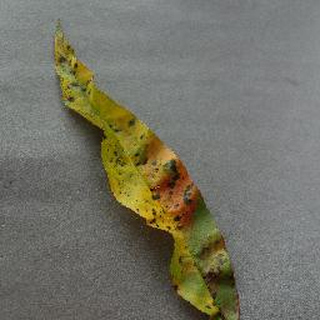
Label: peach_bacterial_spot